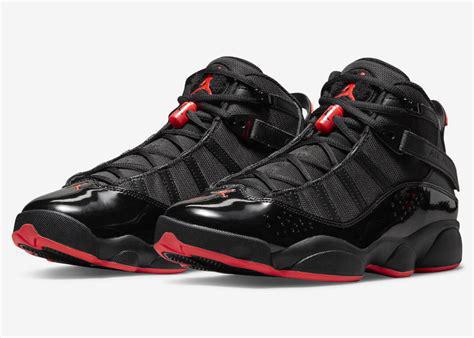
Brand: Jordan
Model: 6 Rings